Chiapas

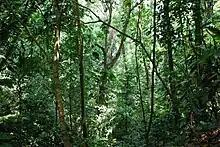
Jungle area near Group C at the Palenque archeological site

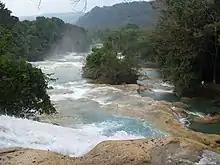
View of the waterfalls at Agua Azul

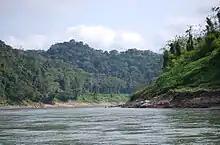
Usumacinta River and Lacandon Jungle on the Chiapas side

The adoption of liberal economic reforms by the Mexican federal government clashed with the leftist political ideals of these groups, notably as the reforms were believed to have begun to have negative economic effects on poor farmers, especially small-scale indigenous coffee-growers. Opposition would coalesce into the Zapatista movement in the 1990s. Although the Zapatista movement couched its demands and cast its role in response to contemporary issues, especially in its opposition to neoliberalism, it operates in the tradition of a long line of peasant and indigenous uprisings that have occurred in the state since the colonial era. This is reflected in its indigenous vs. Mestizo character. However, the movement was an economic one as well. Although the area has extensive resources, much of the local population of the state, especially in rural areas, did not benefit from this bounty. In the 1990s, two thirds of the state's residents did not have sewage service, only a third had electricity and half did not have potable water. Over half of the schools offered education only to the third grade and most pupils dropped out by the end of first grade. Grievances, strongest in the San Cristóbal and Lacandon Jungle areas, were taken up by a small leftist guerrilla band led by a man called only "Subcomandante Marcos."